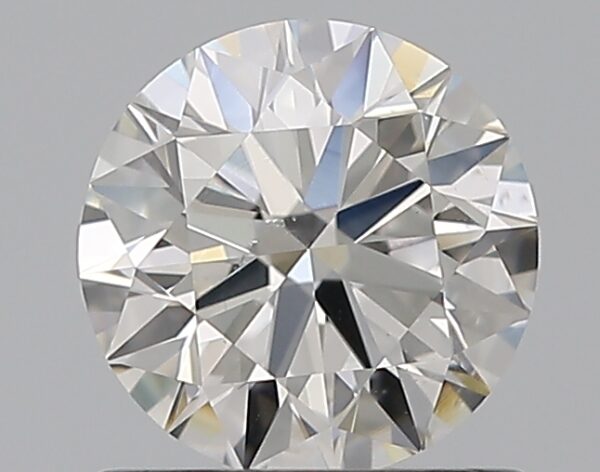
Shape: round
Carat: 0.8
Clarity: SI1
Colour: G
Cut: EX
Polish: EX
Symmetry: EX
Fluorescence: M
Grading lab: GIA
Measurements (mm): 5.92 x 5.95 x 3.66